Truss (medicine)

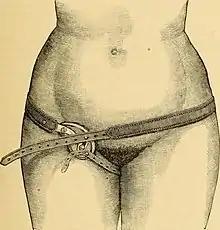
Truss pad.

In medicine, a truss is a kind of surgical appliance, particularly one used for hernia patients. A truss provides support for the herniated area, using a pad and belt arrangement to hold it in the correct position, just when it is put on before moving from bed.